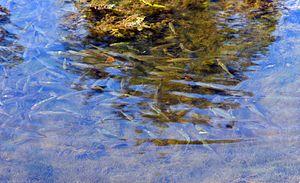
Rassemblement dense de gardons, observé à Lille, dans le Fossé qui ceinture la Citadelle de Vauban, 2011-08-1, sur une zone faisant l'objet d'une restauration écologique par pâturage. Cette eau était autrefois couverte de lentilles et eutrophe. Les gardons y sont nombreux en dépit de la présence constante de hérons. Quelques épinoches sont aussi présentes.
Le gardon est une espèce de poisson d'eau douce très commun, souvent de petite taille entre 10 et 30 cm. Il vit en Europe et en Asie de l'Ouest. Son nom latin d'espèce évoque probablement la couleur de ses nageoires, voire rouge aux reflets métalliques de son œil.